Kissing the shuttle

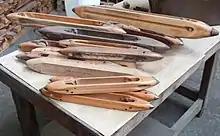
A selection of shuttles and shuttle blanks

For 100 years the weaving sheds of Lancashire had been equipped with cast iron constructed looms not dissimilar to the original Roberts loom, invented by Richard Roberts. They were driven by leather belts from line shafts. They were closely packed together in pairs separated a narrow alley. One weaver was responsible for four looms; it was her duty (they were almost always girls or women) to replace the weft in the shuttle when it ran out. The weft was wound onto a removable holder called a pirn which was held in the middle of the shuttle. The weaver stopped the loom, found the shuttle, removed it, and bent the shuttle peg holding the pirn towards her, removed the pirn and replaced it with a fresh one. The shuttle had a hole at the end, known as the eye, through which the weft passed. She placed a loop of thread next to the inside edge of the eye and in an operation called "Kissing the shuttle", sucked it through. The shuttle was ready. It was placed back in the sley, All loose threads cut off and removed. A final check was made and the loom was restarted. A typical loom operated at 220 picks per minute and the weaver was paid by the piece. The weaver was adept at balancing her work, keeping all the looms working, so only one would be stopped for replenishment at one time. Labour costs were a significant proportion of the cost of producing cloth.